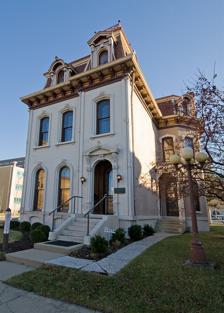
Building: Isaac Pollack House
Country: United States of America
Year built: 1876
United States historic place Isaac Pollack House U.S. National Register of Historic Places Front in 2008 Show map of Ohio Show map of the United States Location 208 W. Monument Ave., Dayton , Ohio Coordinates 39°45′46″N 84°11′48″W / 39.76278°N 84.19667°W / 39.76278; -84.19667 Area Less than 1 acre (0.40 ha) Built 1876 ( 1876 ) Architectural style Second Empire NRHP reference No. 74001581 Added to NRHP December 16, 1974 The Isaac Pollack House is a historic structure now located at 208 West Monument Avenue in Dayton, Ohio , United States.  Built in 1876, this Second Empire house was originally home to the family of Isaac Pollack, a prominent Dayton businessman involved in the liqueur trade. The walls are composed of a mixture of stone and brick with some wooden elements, resting on a stone foundation and covered with a slate roof. The house ceased to be used primarily as a residence in 1913.  In that year, Fenton T. Bott purchased the house and began using it as the home of his Bott Dancing Academy , as well as his residence; he remained in business until 1941.  Fifteen years later, the Montgomery County Board of Elections began a twenty-year period of using the property as their offices.  In 1979, the house was moved from its previous location at 319 West Third Street to a new location at the intersection of Wilkinson Street and Monument Avenue. Its new location places it on the northern edge of downtown, just one block from the Great Miami River , across from McPherson Town , and near Interstate 75 . From October 14, 2005, to September 2021, the structure was the home of the Dayton International Peace Museum . Two weeks before Christmas 1974, the Pollack House was listed on the National Register of Historic Places , qualifying both because of its architecture and because of its place as the residence of a prominent local citizen.  It is one of approximately one hundred National Register-listed locations citywide and one of four on Monument Avenue, along with the old YMCA , the Engineers Club of Dayton , and the now-destroyed Hanitch-Huffman House . See also National Register of Historic Places listings in Dayton, Ohio References